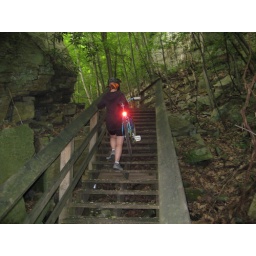
At some point a large rock fell on the railroad tracks. So we had to carry the bikes around the rock.